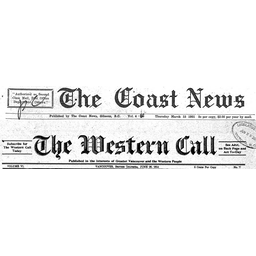
Label: paper